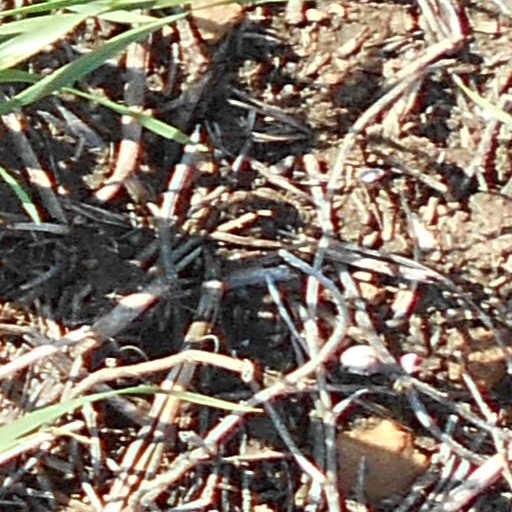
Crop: wheat